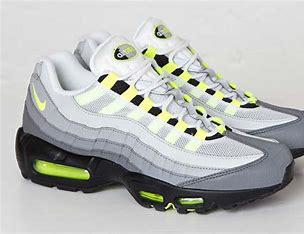
Brand: Nike
Model: Air Max 95